Hurricane Edouard (1996)

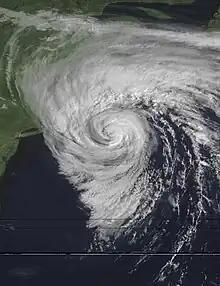
Hurricane Edouard near New England on September 2

A high pressure system over New England resulted in the possibility that Edouard would track to the west and strike the United States. One computer model predicted the hurricane would strike near Atlantic City, New Jersey with winds of over on Labor Day. This caused Cape May County officials to contemplate ordering an evacuation for the busiest tourist weekend of the year, though an evacuation never occurred. Due to the possibility for a landfall on the East Coast of the United States, officials at the National Hurricane Center issued Tropical Storm and Hurricane Watches and Warnings from Cape Lookout, North Carolina to Eastport, Maine at various times. Tropical storm warnings existed from North Carolina to Watch Hill, Rhode Island and from the mouth of the Merrimack River to the United States/Canada border, while hurricane warnings existed from Watch Hill, Rhode Island to Merrimack River, Massachusetts. Hurricane watches were also issued for the tropical storm warning area.